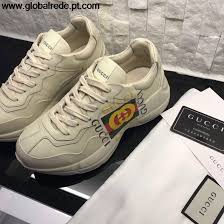
Waste category: shoes